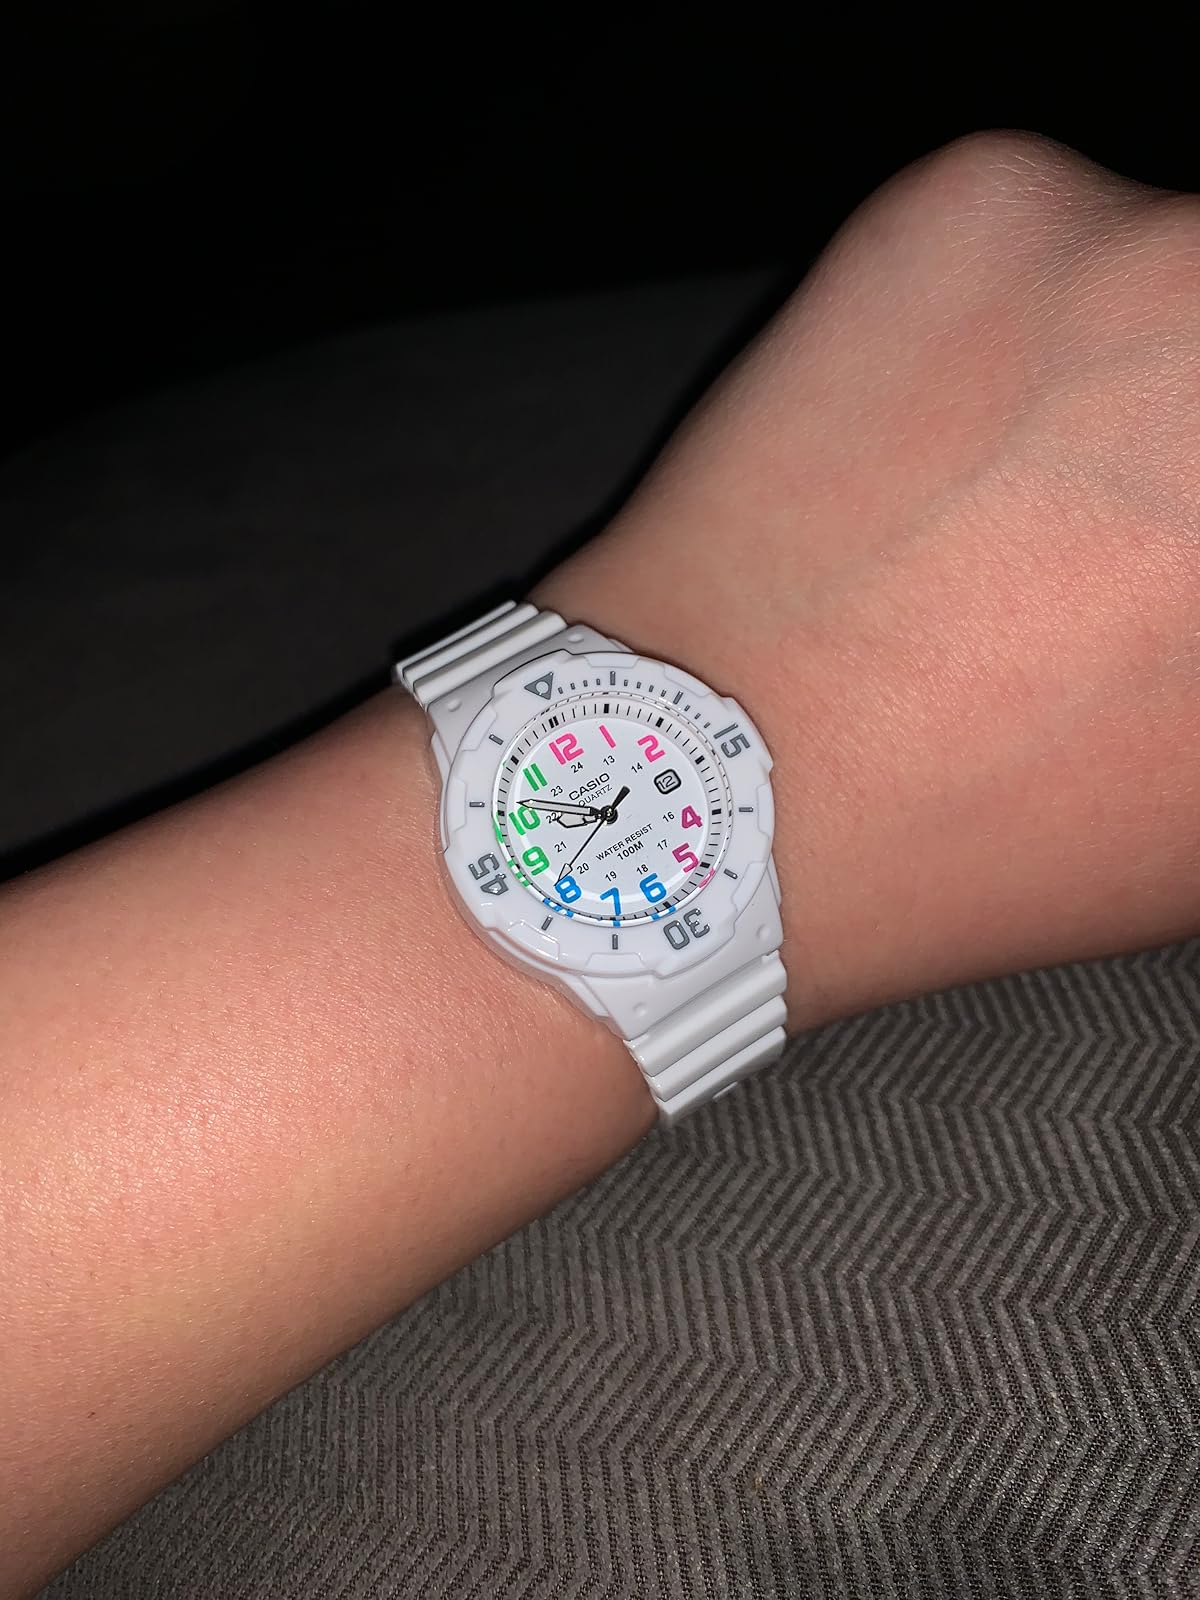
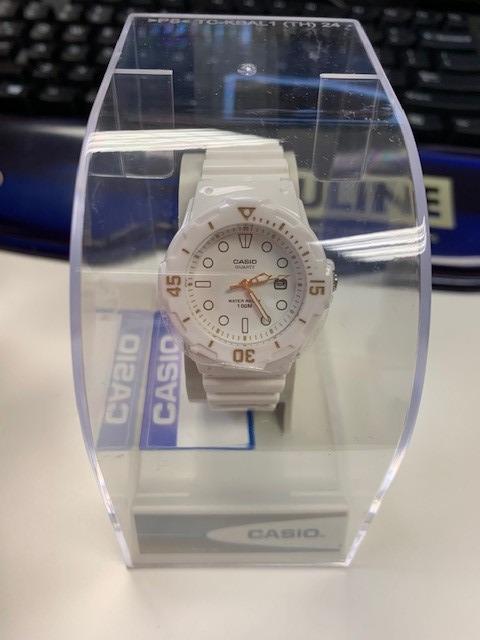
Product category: accessories_watch
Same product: yes